Volodymyr Zelenskyy

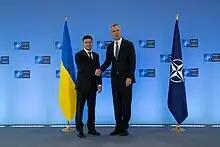
Zelenskyy with NATO secretary general Jens Stoltenberg in June 2019

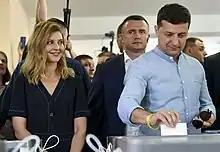
Volodymyr Zelenskyy and Olena Zelenska voting in the 2019 parliamentary election

On the morning of 24 February, Putin announced that Russia was initiating a "special military operation" in the Donbas. Russian missiles struck a number of military targets in Ukraine, and Zelenskyy declared martial law. Zelenskyy also announced that diplomatic relations with Russia were being severed, effective immediately. Later in the day, he announced general mobilisation. On 25 February, Zelenskyy said that despite Russia's claim that it was targeting only military sites, civilian sites were also being hit. In an early morning address that day, Zelenskyy said that his intelligence services had identified him as Russia's top target, but that he is staying in Kyiv and his family will remain in the country. "They want to destroy Ukraine politically by destroying the head of state," he said. In the early hours of 26 February, during the most significant assault by Russian troops on the capital of Kyiv, the United States government and Turkish president Recep Tayyip Erdoğan urged Zelenskyy to evacuate to a safer location, and both offered assistance for such an effort. Zelenskyy turned down both offers and opted to remain in Kyiv with its defense forces, saying that "the fight is here [in Kyiv]; I need ammunition, not a ride."